David Ivon Jones

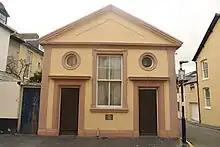
Aberystwyth Unitarian chapel, with a plaque to commemorate David Ivon Jones

According to researcher Islwyn ap Nicholas, Jones was at this point a "Christian humanist":"Ivon appeared to be a Christian Humanist, unless this is a contradiction in terms. Indeed he was more of a humanist than anything else and he always stressed the social and economic teachings of Jesus".